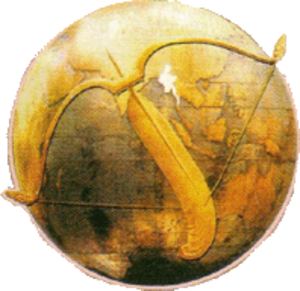
Le ministère des Affaires étrangères est un ministère dans le gouvernement birman responsable de la politique étrangère et des relations avec les autres pays. Il gère également des ambassades et consulats dans 44 pays. Il est dirigé par le ministre des Affaires étrangères Aung San Suu Kyi.